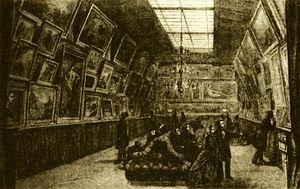
Galerie de tableaux de la maison Goupil &amp
Goupil & Cⁱᵉ, également connue comme la maison Goupil, est l'un des principaux marchands d'art et éditeurs français du XIXᵉ siècle, dont le siège se trouvait à Paris. Peu à peu, la société a établi un commerce mondial de reproductions de peintures et de sculptures avec un réseau de succursales et d'agents à Londres, Bruxelles, La Haye, Berlin et Vienne, ainsi qu'à New York et en Australie. Les Ateliers photographiques d'Asnières, une usine située au nord de Paris lancée en 1869 par Michel Manzi, ont joué un rôle déterminant dans cette expansion. La figure principale était Adolphe Goupil, dont la fille Marie a épousé l'artiste français Jean-Léon Gérôme.